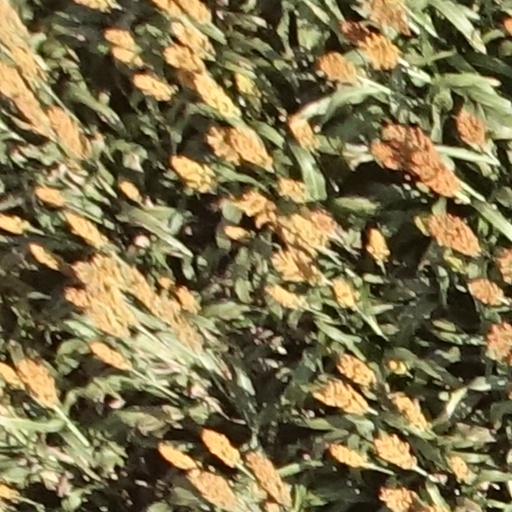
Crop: sorghum